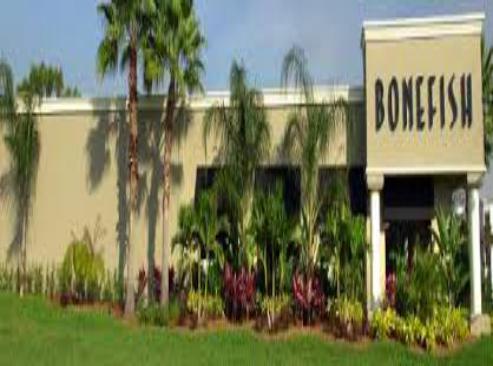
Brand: Bonefish Grill
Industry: Others